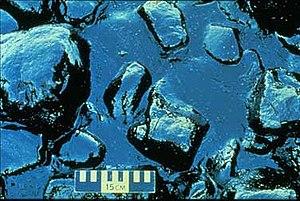
Le crime environnemental est une notion juridique récente qui, même si elle ne possède pas de définition faisant l'unanimité, est reconnue par la majorité des pays. On parle aussi d'éco-mafia pour désigner les auteurs de ces crimes quand leurs méthodes sont celles du crime organisé.